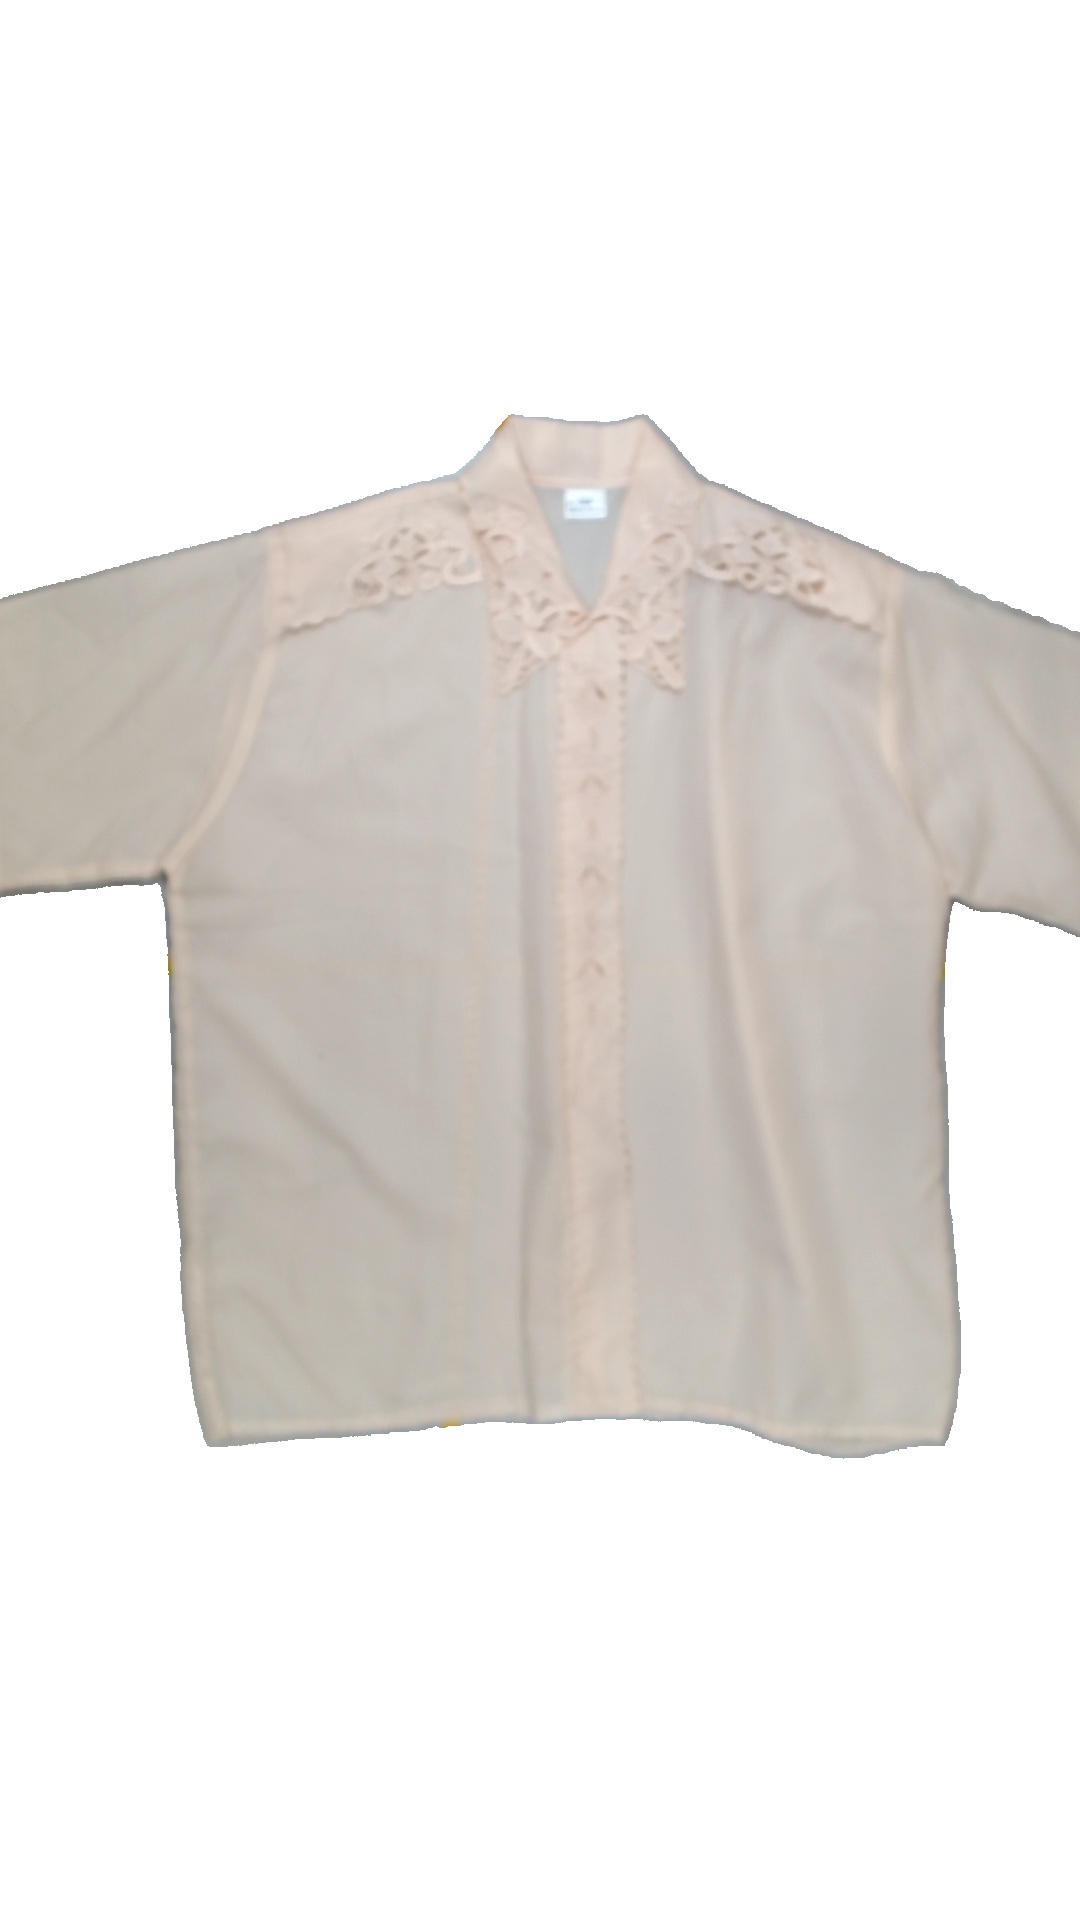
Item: Blouse (Ladies)
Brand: Not Applicable
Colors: Beige
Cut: Regular, Collar
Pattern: Lace
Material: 100%polyester
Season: All
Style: No trend
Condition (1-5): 2
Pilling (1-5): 5
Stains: No
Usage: Export
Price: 50-100